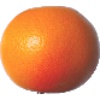
Label: pink_grapefruit